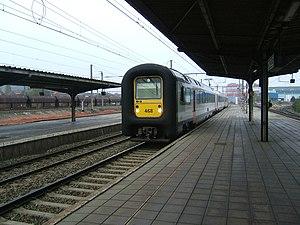
La gare de Châtelet est une gare ferroviaire belge de la ligne 130, de Namur à Charleroi, située à Châtelineau sur la rive gauche de la Sambre, au nord de la ville de Châtelet dans la province de Hainaut en Région wallonne.